Operation Boomerang

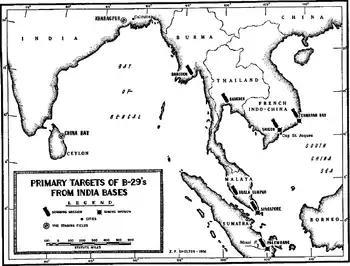
Locations of B-29 bomber bases in India and Ceylon and the main targets they attacked in South East Asia

The attack on Palembang arose from debates concerning how to best utilize the B-29s which preceded the approval of Operation Matterhorn. During late 1943 and early 1944, serious consideration was given to initially using the B-29s to attack merchant shipping and oil facilities in South East Asia from bases in northern Australia and New Guinea. The final plan for Operation Matterhorn approved by the Joint Chiefs of Staff in April specified that while XX Bomber Command would focus on Japan, it was to also attack Palembang. These raids were to be staged through airfields in British Ceylon. The inclusion of Palembang in the plan represented a compromise between the strategists who wanted to concentrate the force against Japan and those who wished to focus it on oil targets. For planning purposes, the date for the first attack on Palembang was set at 20 July 1944.